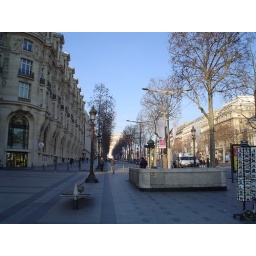
Arc de Triomphe visible in the midst of the trees, Ave de George V is the street running off to the L.